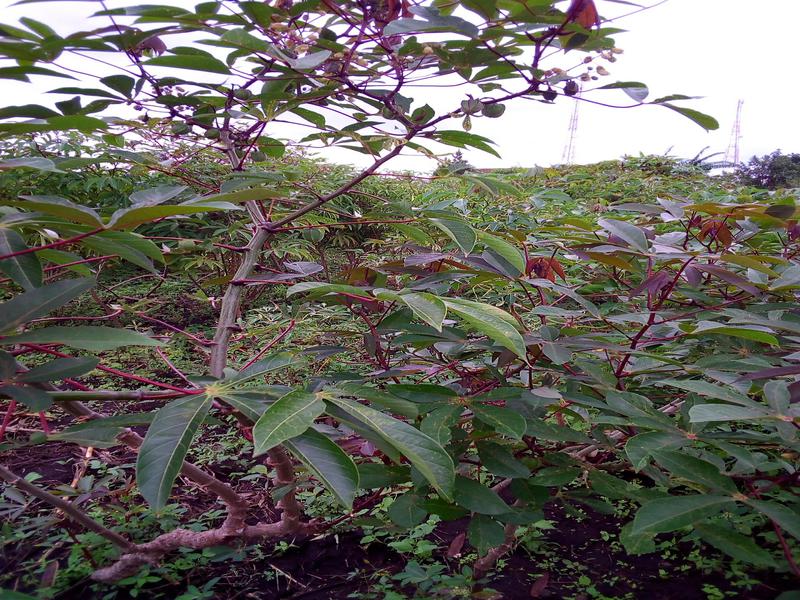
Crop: cassava
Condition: healthy